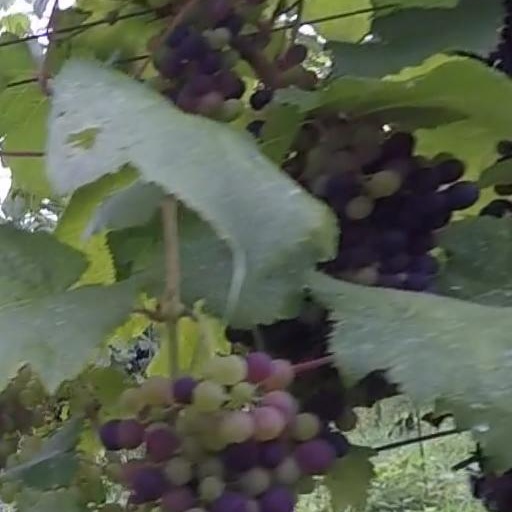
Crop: grape